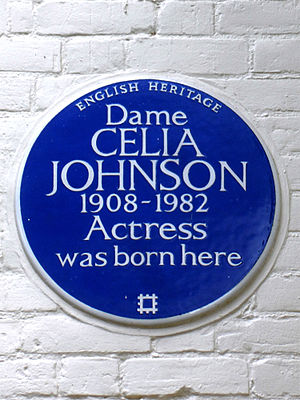
Celia Johnson / Eftermæle
Platten som hænger på hendes barndomshjem.
Dame Celia Elizabeth Johnson, DBE var en engelsk teater- og filmskuespiller. Hun er kendt for sine roller i filmene, Havet er vor skæbne, Disse lykkelige dage, Det korte møde og Kaptajnens paradis. Til Det korte møde blev hun nomineret til en Oscar for bedste kvindelige hovedrolle. Nomineret seks gange til en BAFTA Award og hun vandt hun en BAFTA Award for bedste kvindelige birolle for Miss Brodies bedste år.